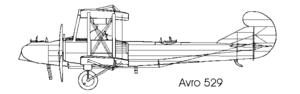
L'Avro 529 est un avion biplan triplace de bombardement à long rayon d’action britannique de la Première Guerre mondiale.